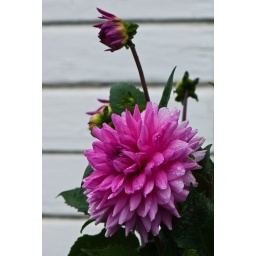
pink flower against white wall